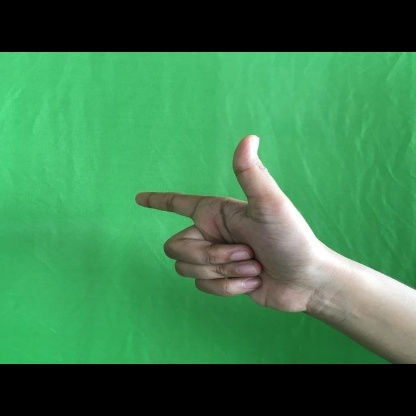
Mudra: Chandrakala